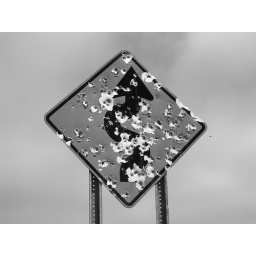
What street signs look like in the country.